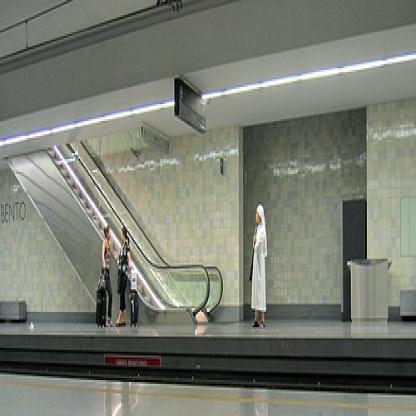
Scene: Indoor